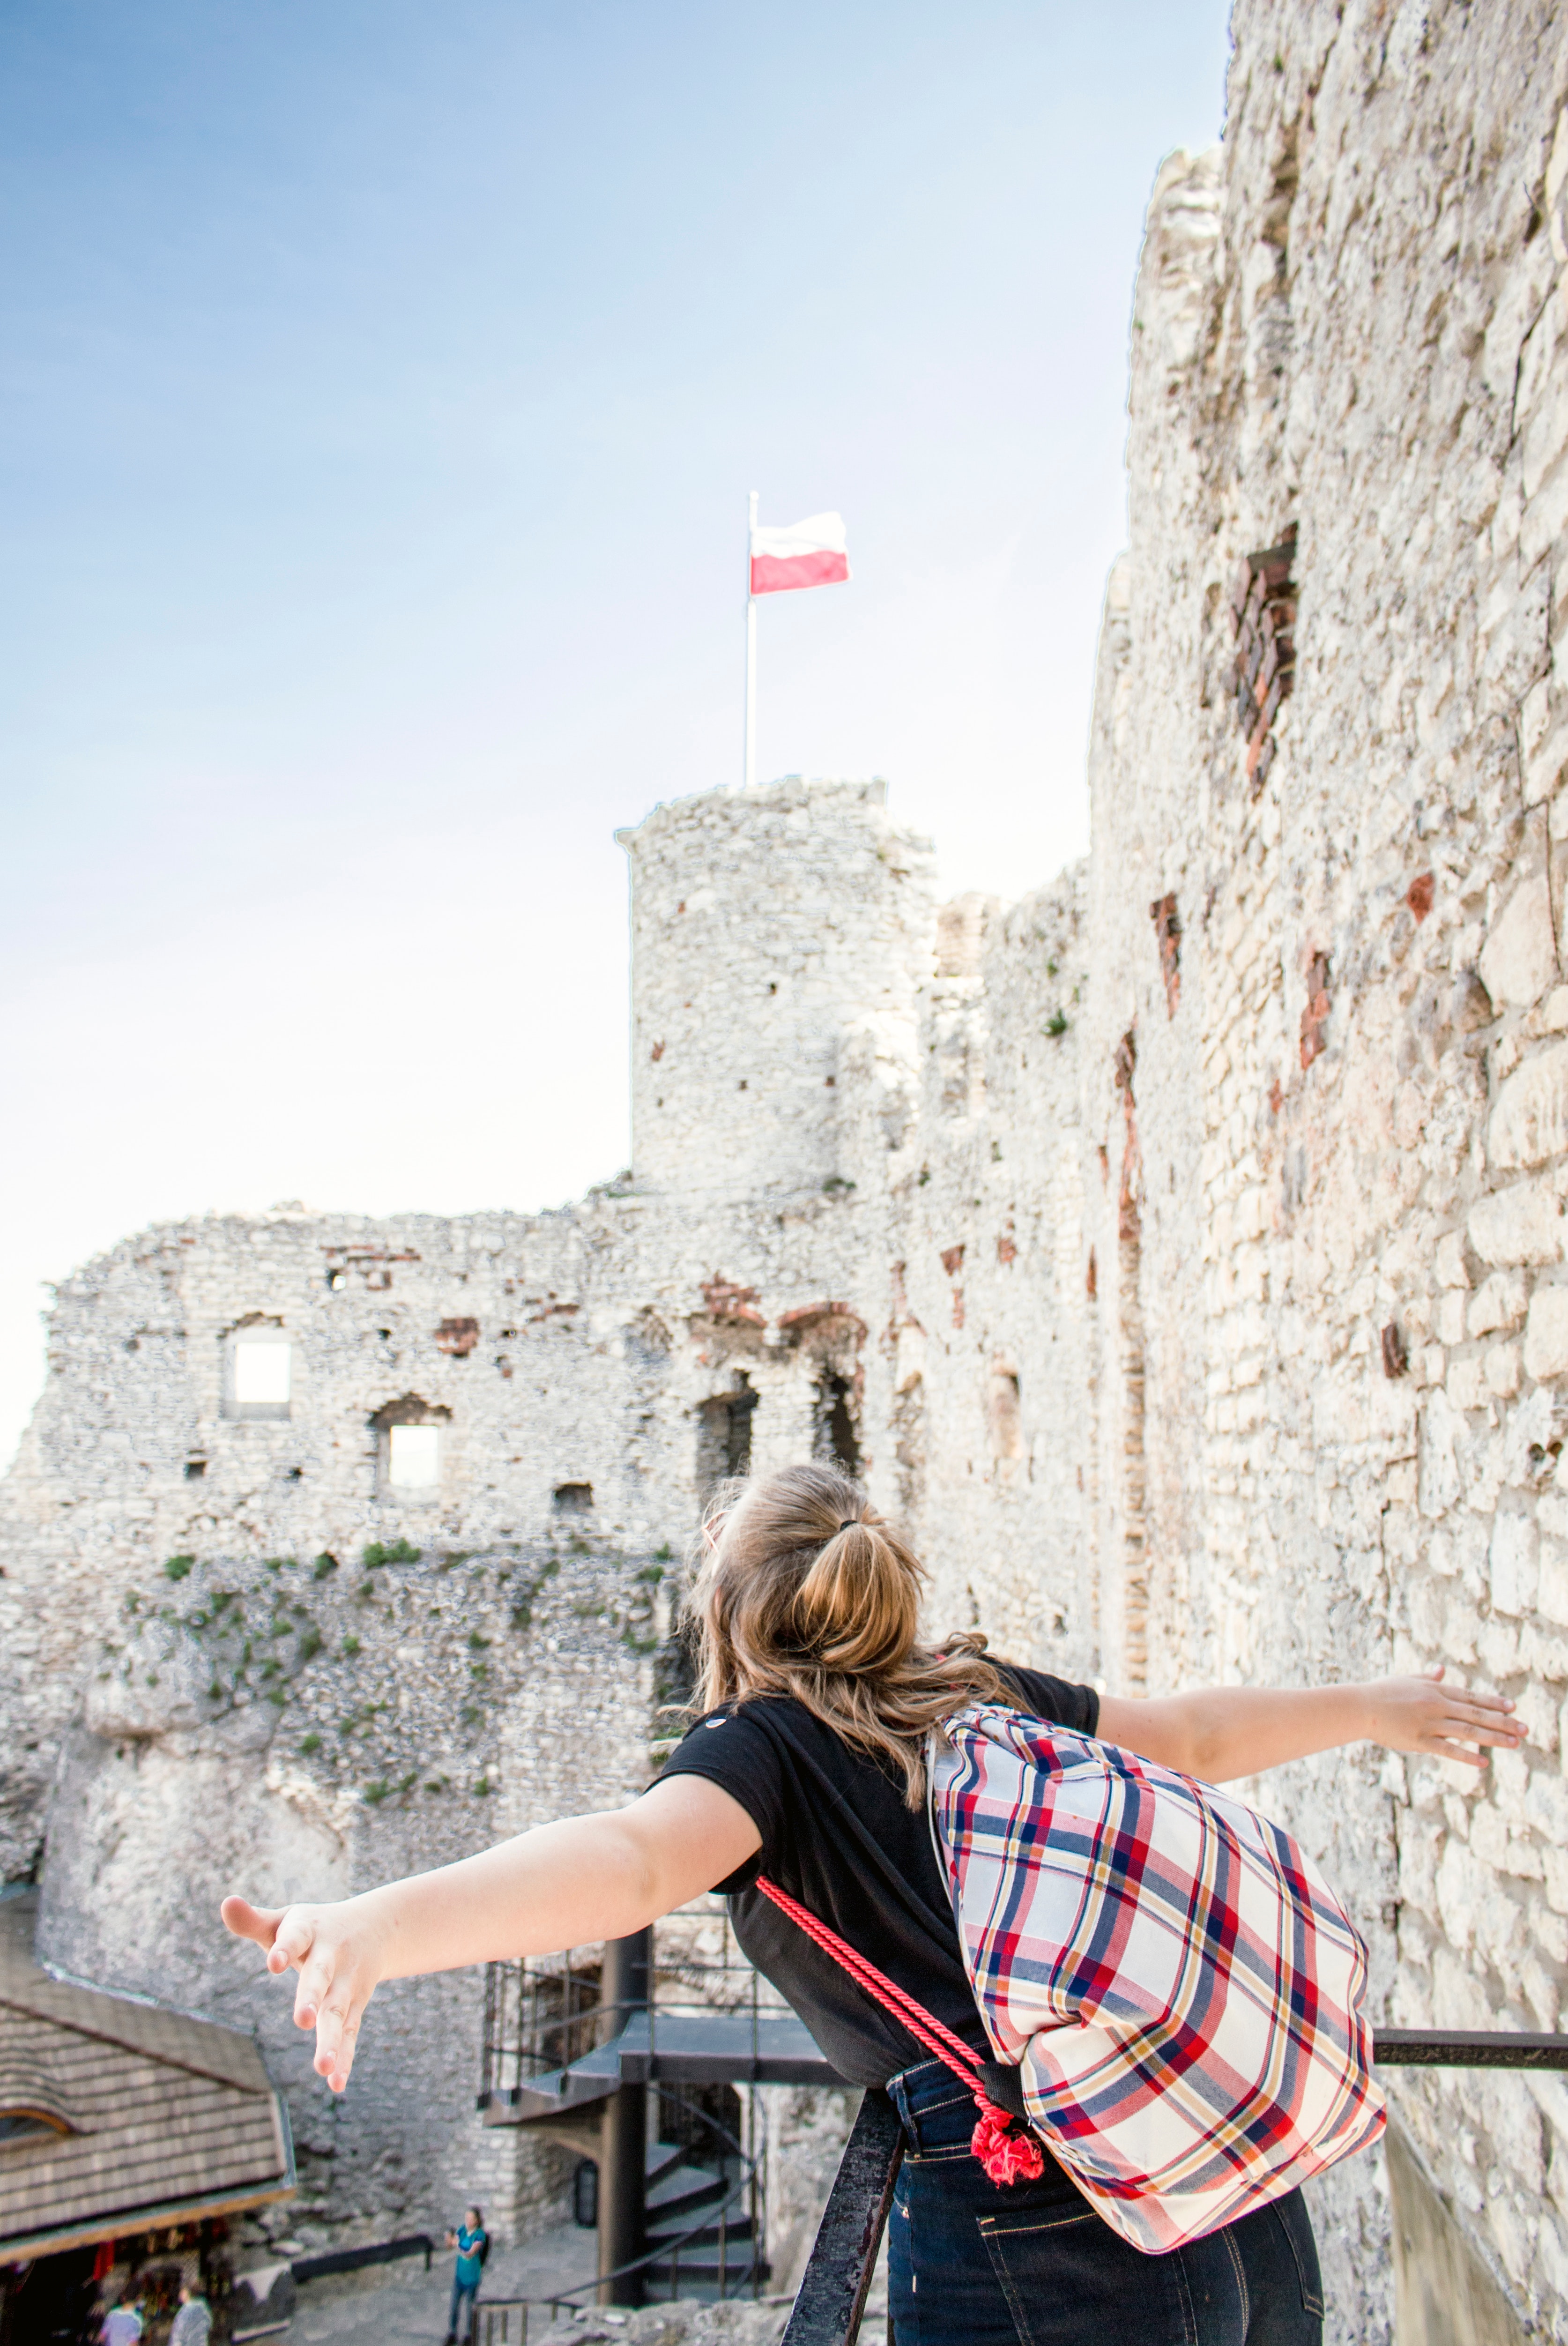
red, wall, tourism, town, vacation, architecture, travel, photography, sitting, building, street